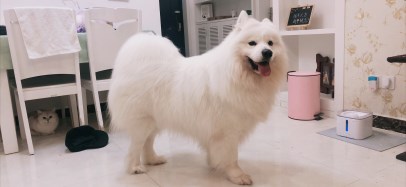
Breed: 2192-n000088-Samoyed